Tomax and Xamot

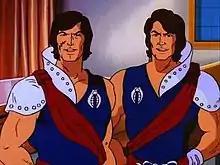
Tomax (right) and Xamot (left) as seen in the Sunbow/Marvel .

Tomax and Xamot Paoli (also called the Crimson Twins or Crimson Guard Commanders) are fictional characters from the "" toyline, comic books and animated series. They are the co-leaders of Cobra's elite troops, the Crimson Guard, and debuted in 1985. Their preliminary names were Movat and Tovam.